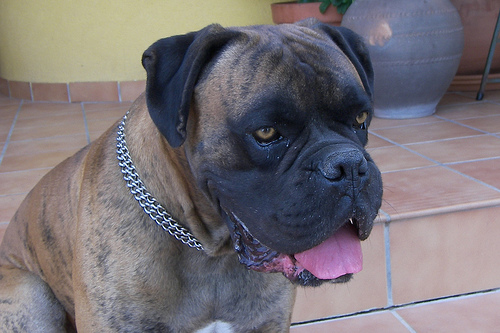
Animal: dog
Breed: boxer